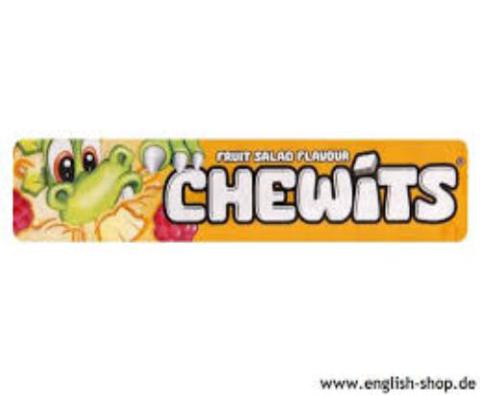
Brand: chewits
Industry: Food